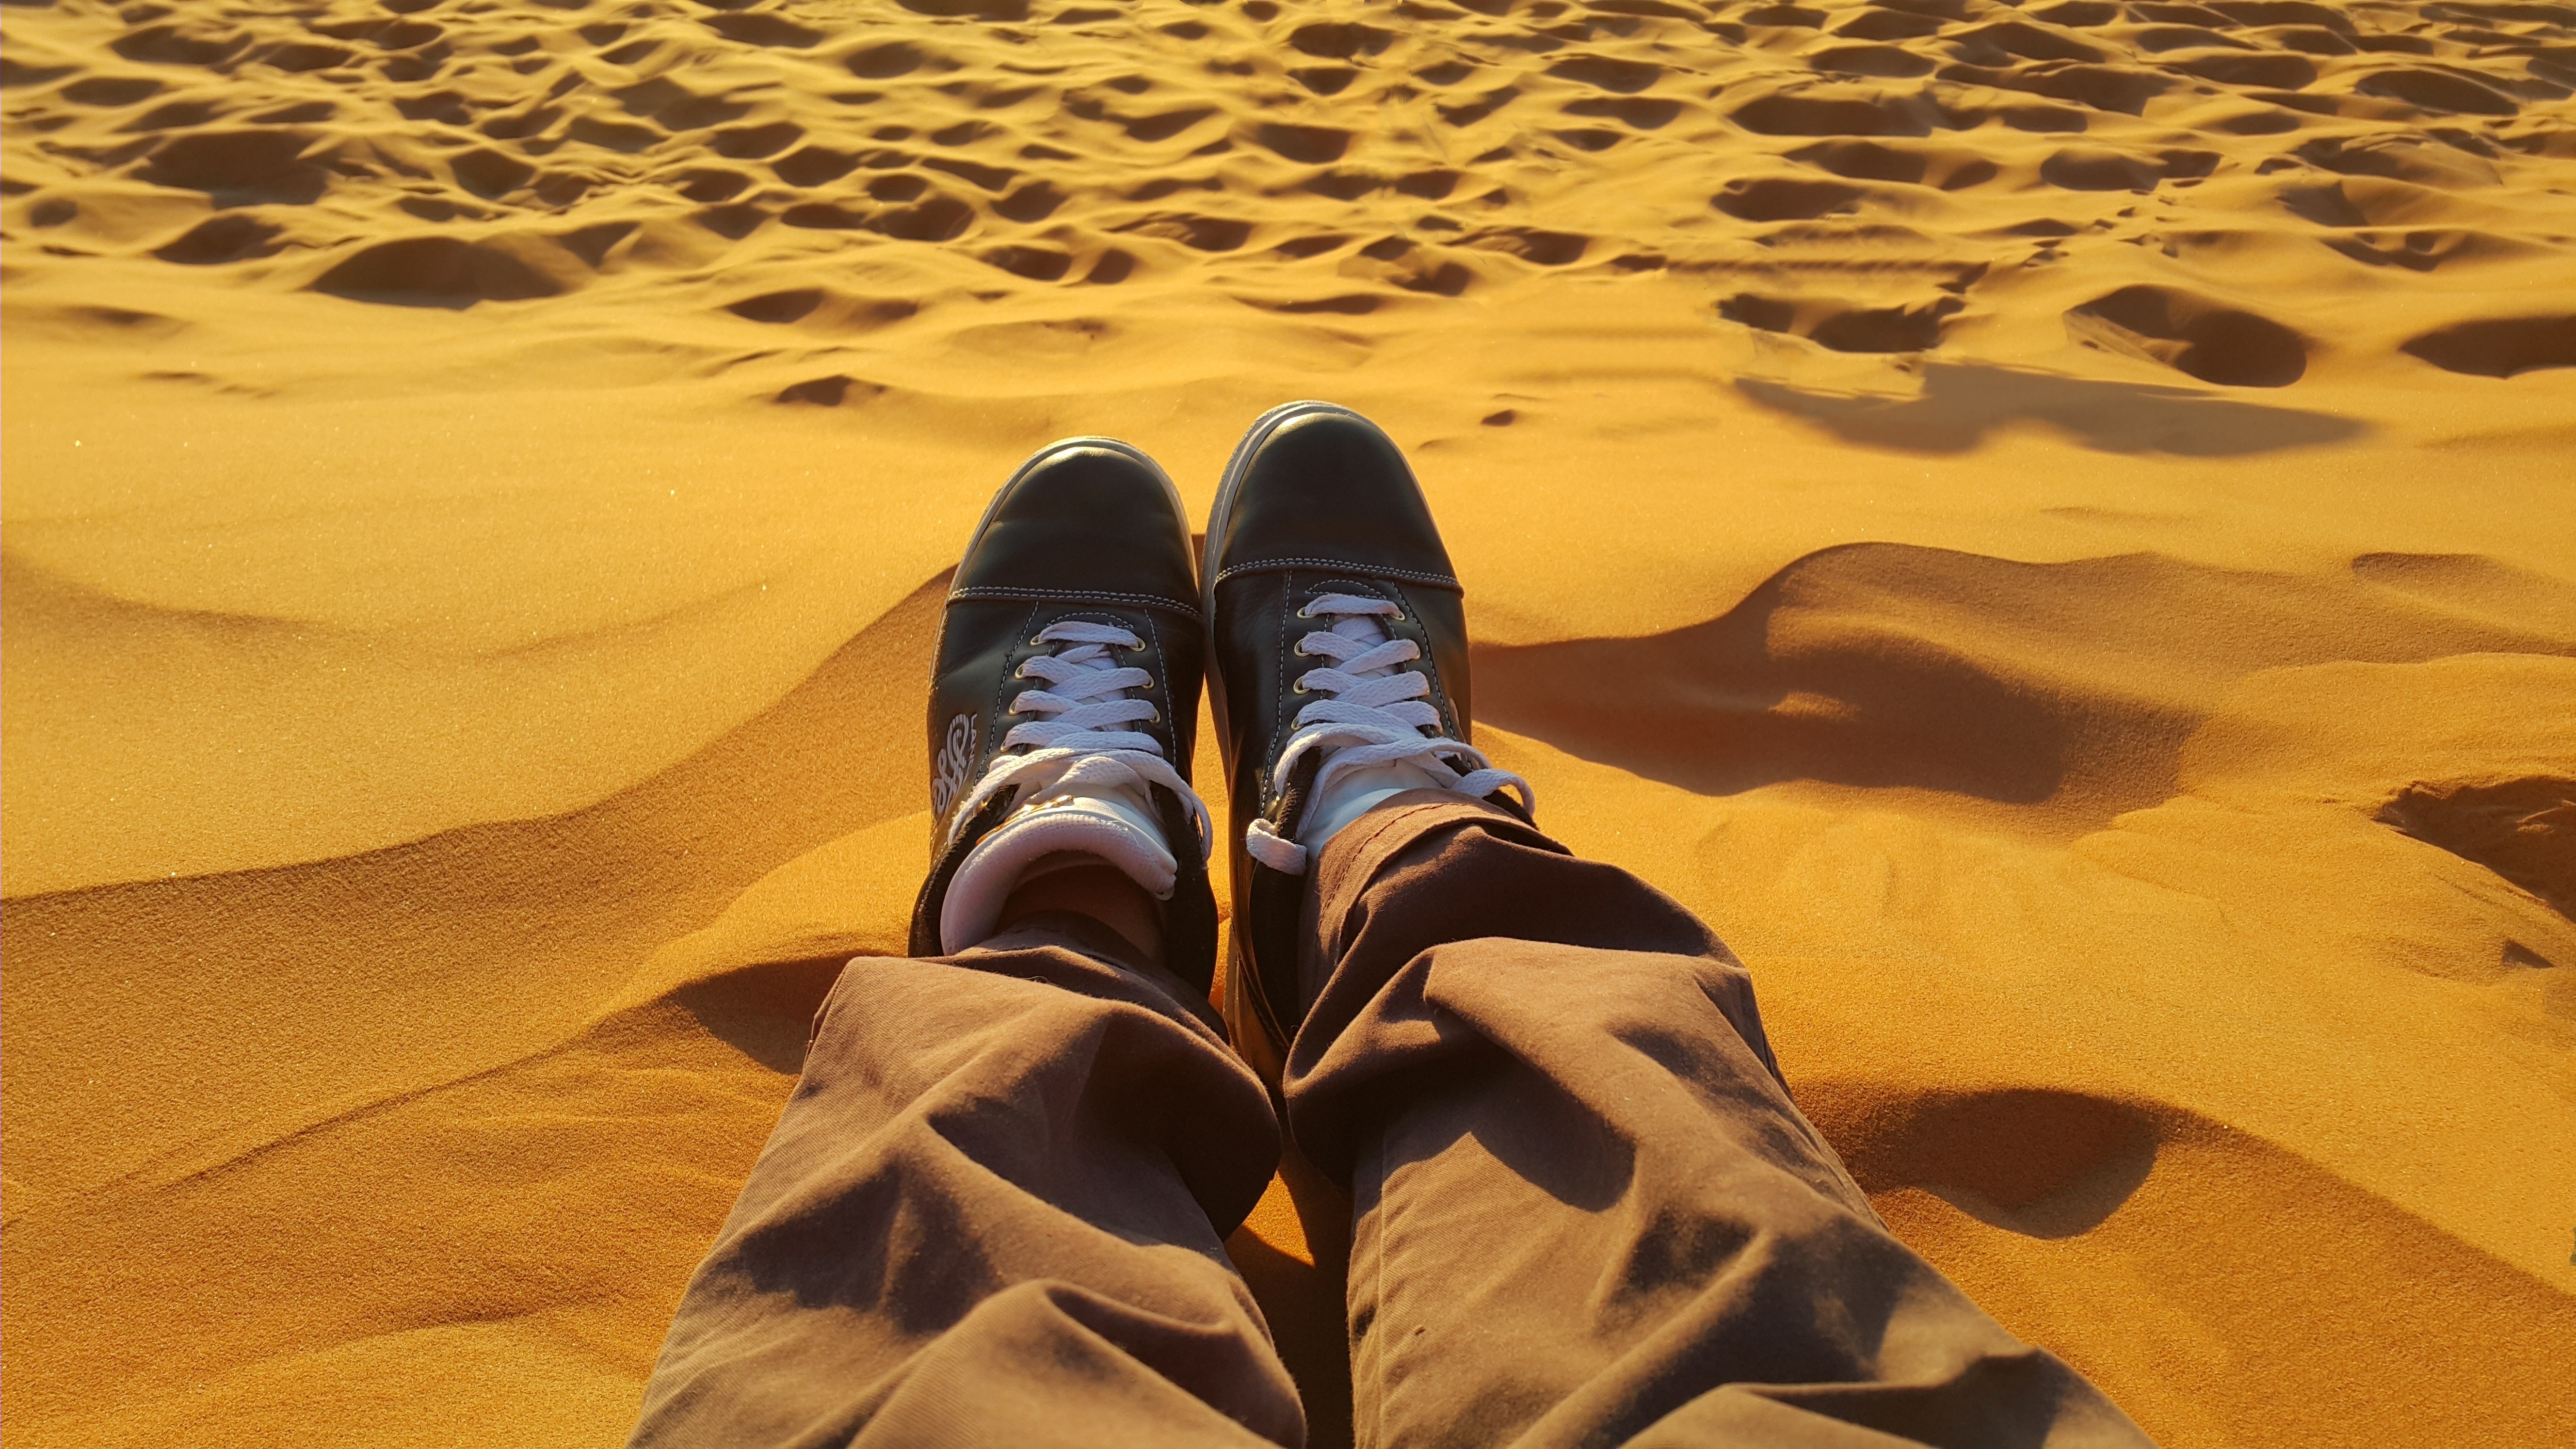
landscape, sand, sunset, desert, relax, peaceful, africa, material, shoes, temple, tired, habitat, sahara, wadi, landform, erg, golden sands, merzuga morocco, natural environment, aeolian landform